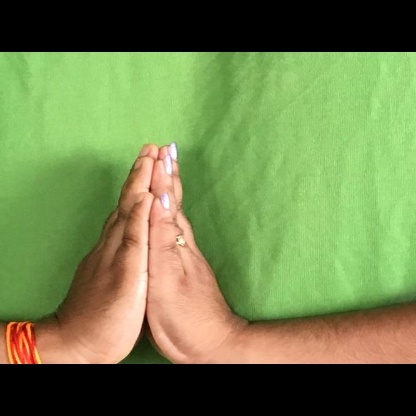
Mudra: Anjali